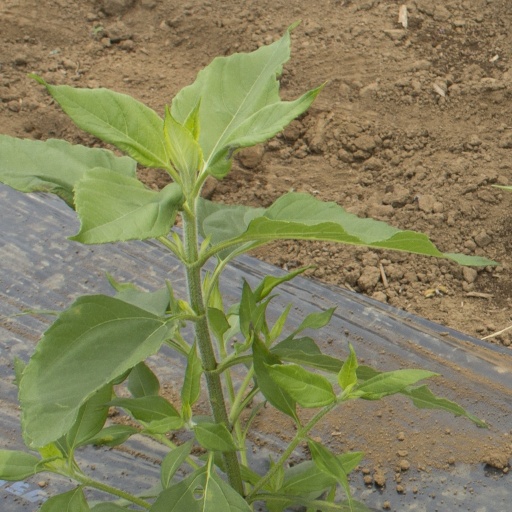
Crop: Jerusalem artichoke